Ina-Kozawa Station

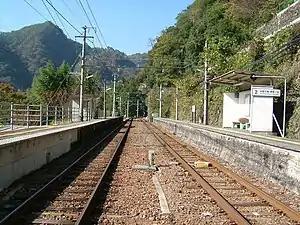
Ina-Kozawa Station in November 2004

is a railway station on the Iida Line in the village of Tenryū, Shimoina, Nagano Prefecture, Japan. It is operated by Central Japan Railway Company (JR Central).